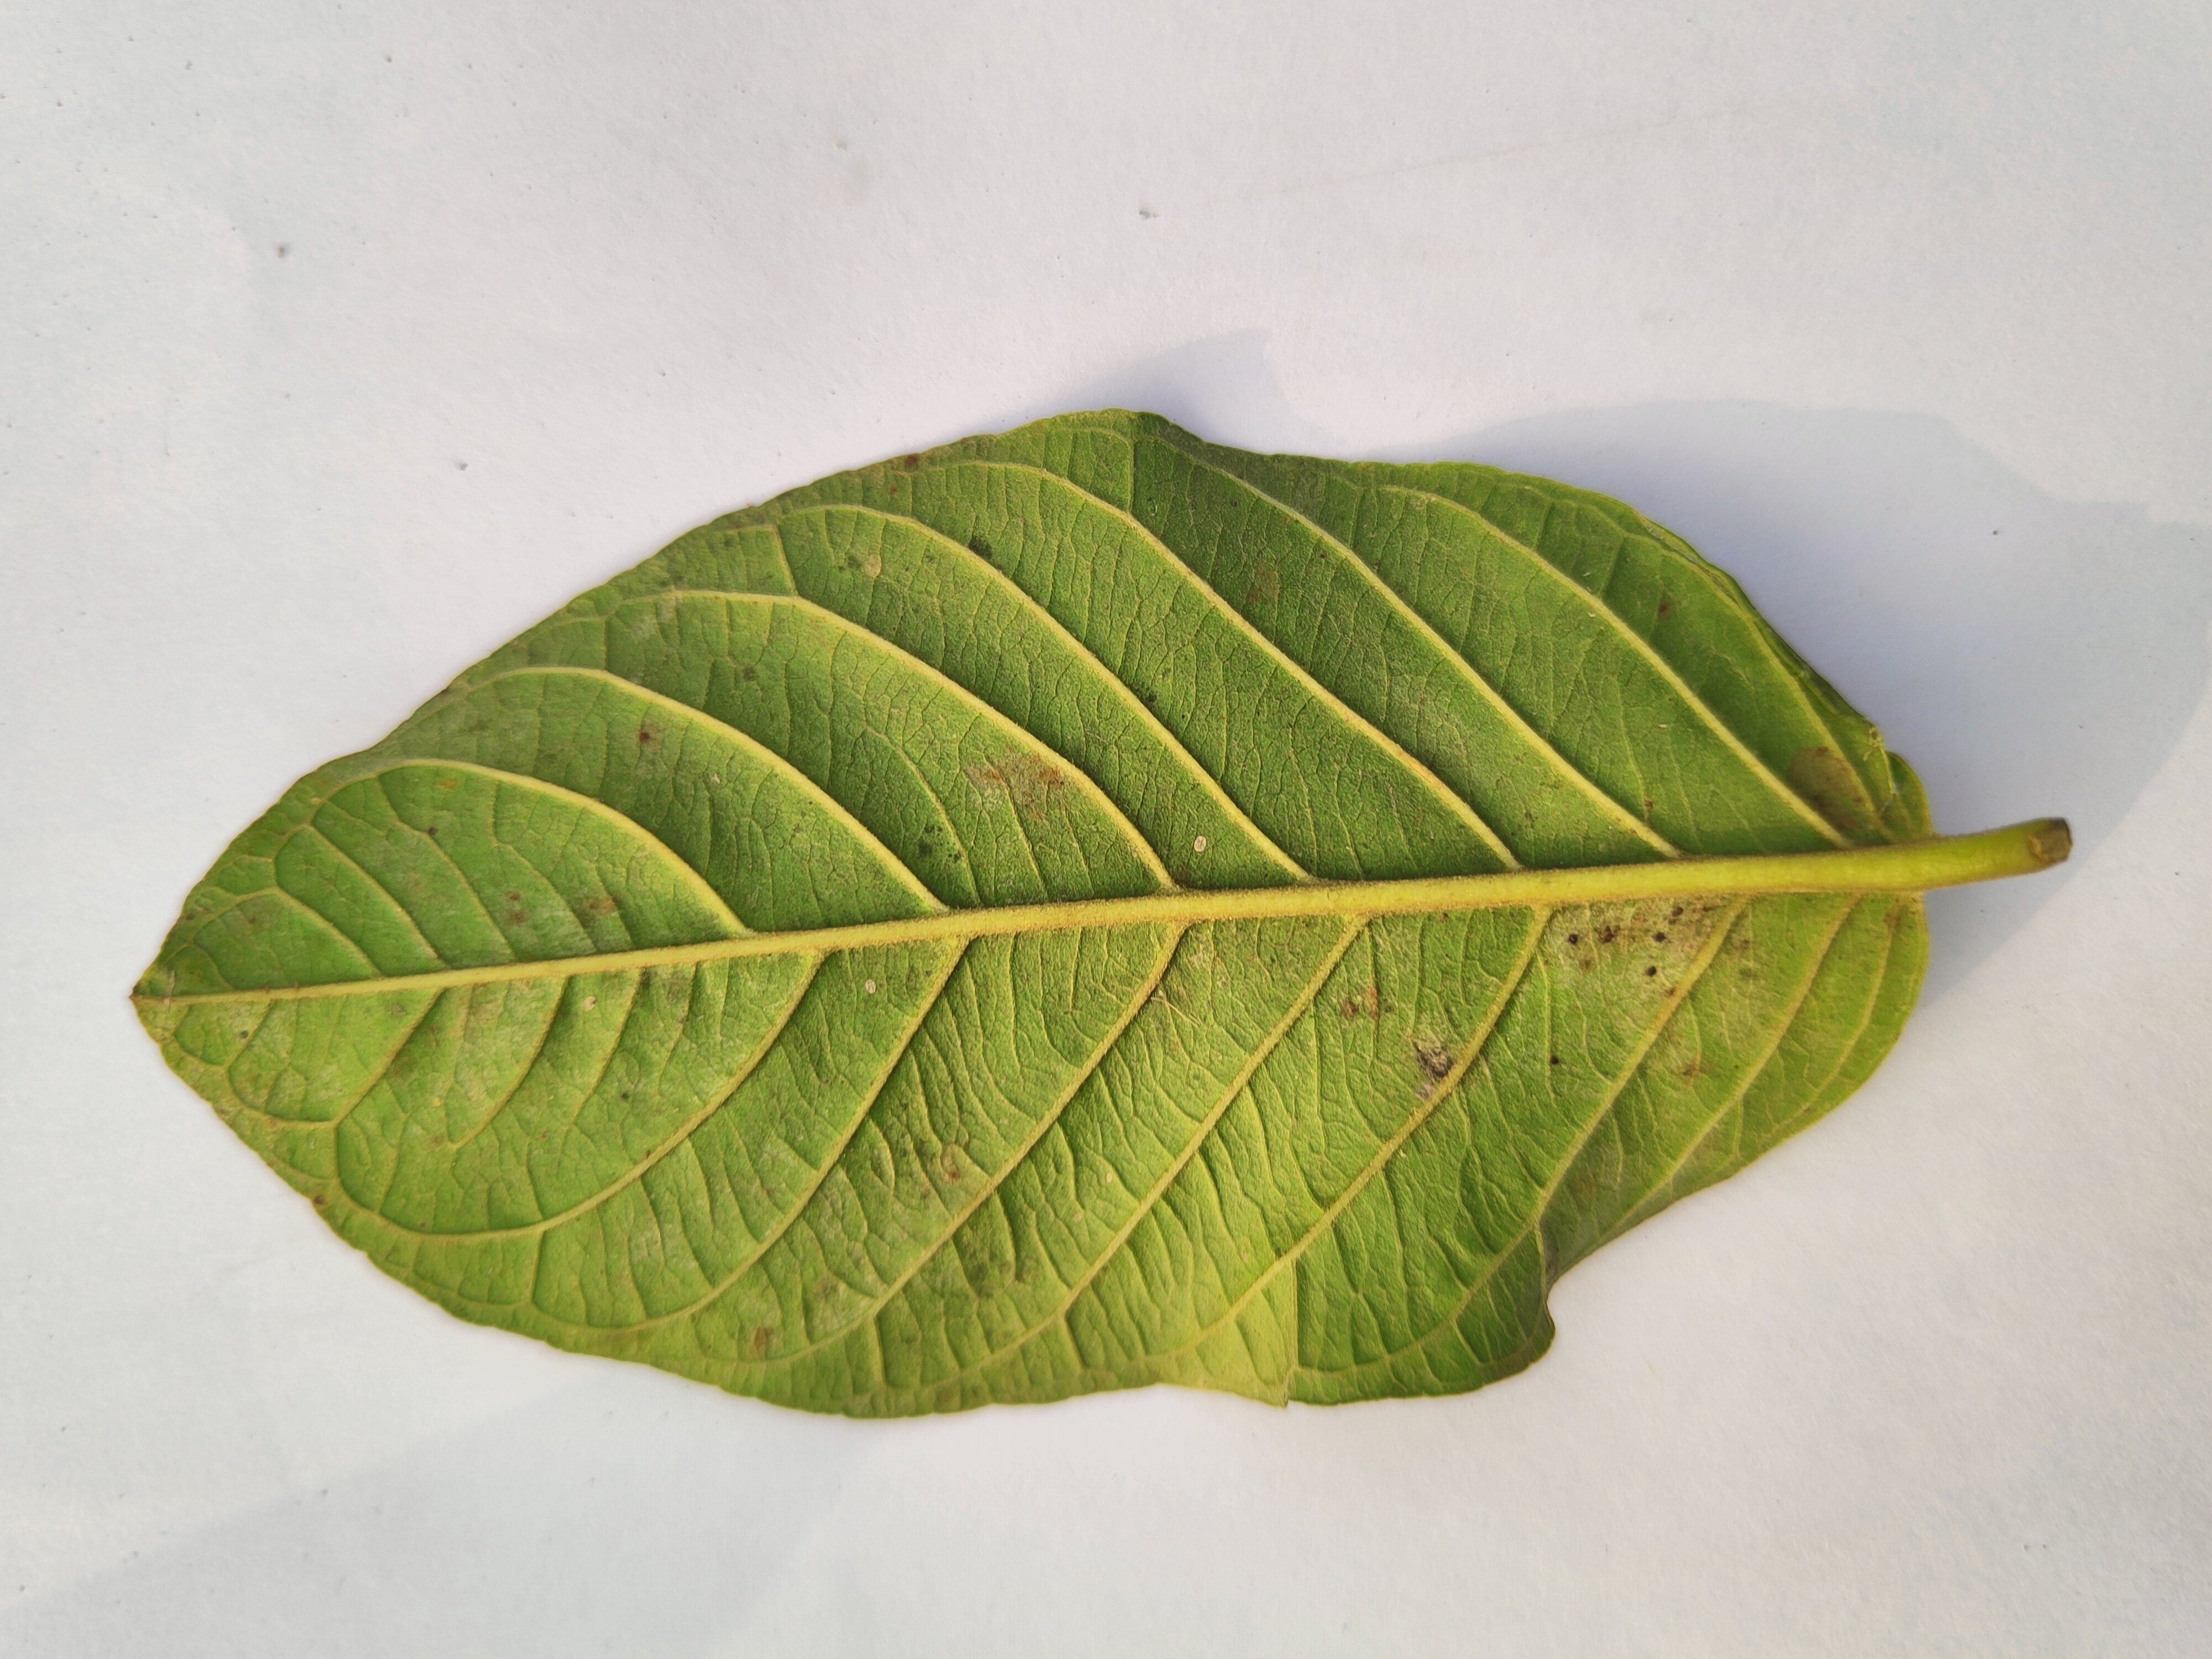
Leaf variety: Guava